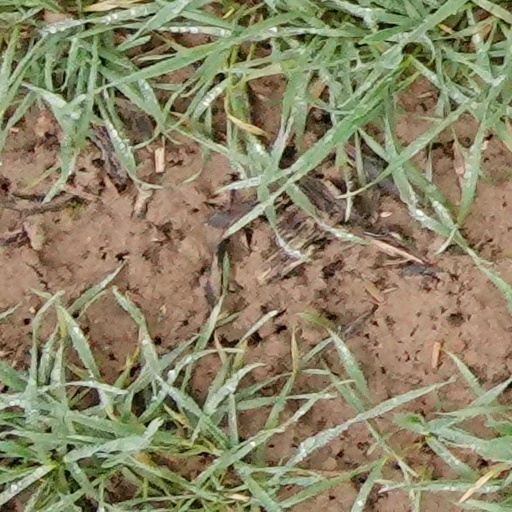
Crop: wheat